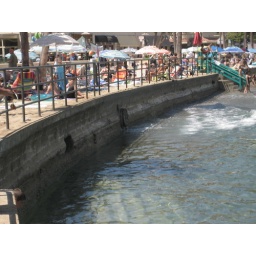
That was just gross, and people were swimming in there (but the water was more clear)